Tim Tebow

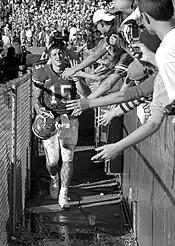
Tim Tebow in 2007

On November 1, 2008, playing against Georgia, Tebow ran for his 37th rushing touchdown, breaking the school record previously held by former Florida running back Emmitt Smith. Tebow helped lead the Gators to a 12–1 record in 2008. After clinching the SEC East title, the team played for and won the SEC title in the 2008 SEC Championship Game against Alabama. The win secured the #2 ranking in the final BCS standings, which earned the Gators the chance to play #1 ranked Oklahoma in the 2009 BCS National Championship Game, which they won 24–14. He led the SEC in pass completion percentage and passing touchdowns.